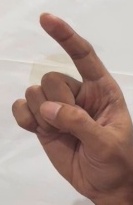
ASL sign: Z